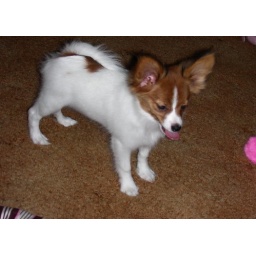
Cute male pup at home in New York